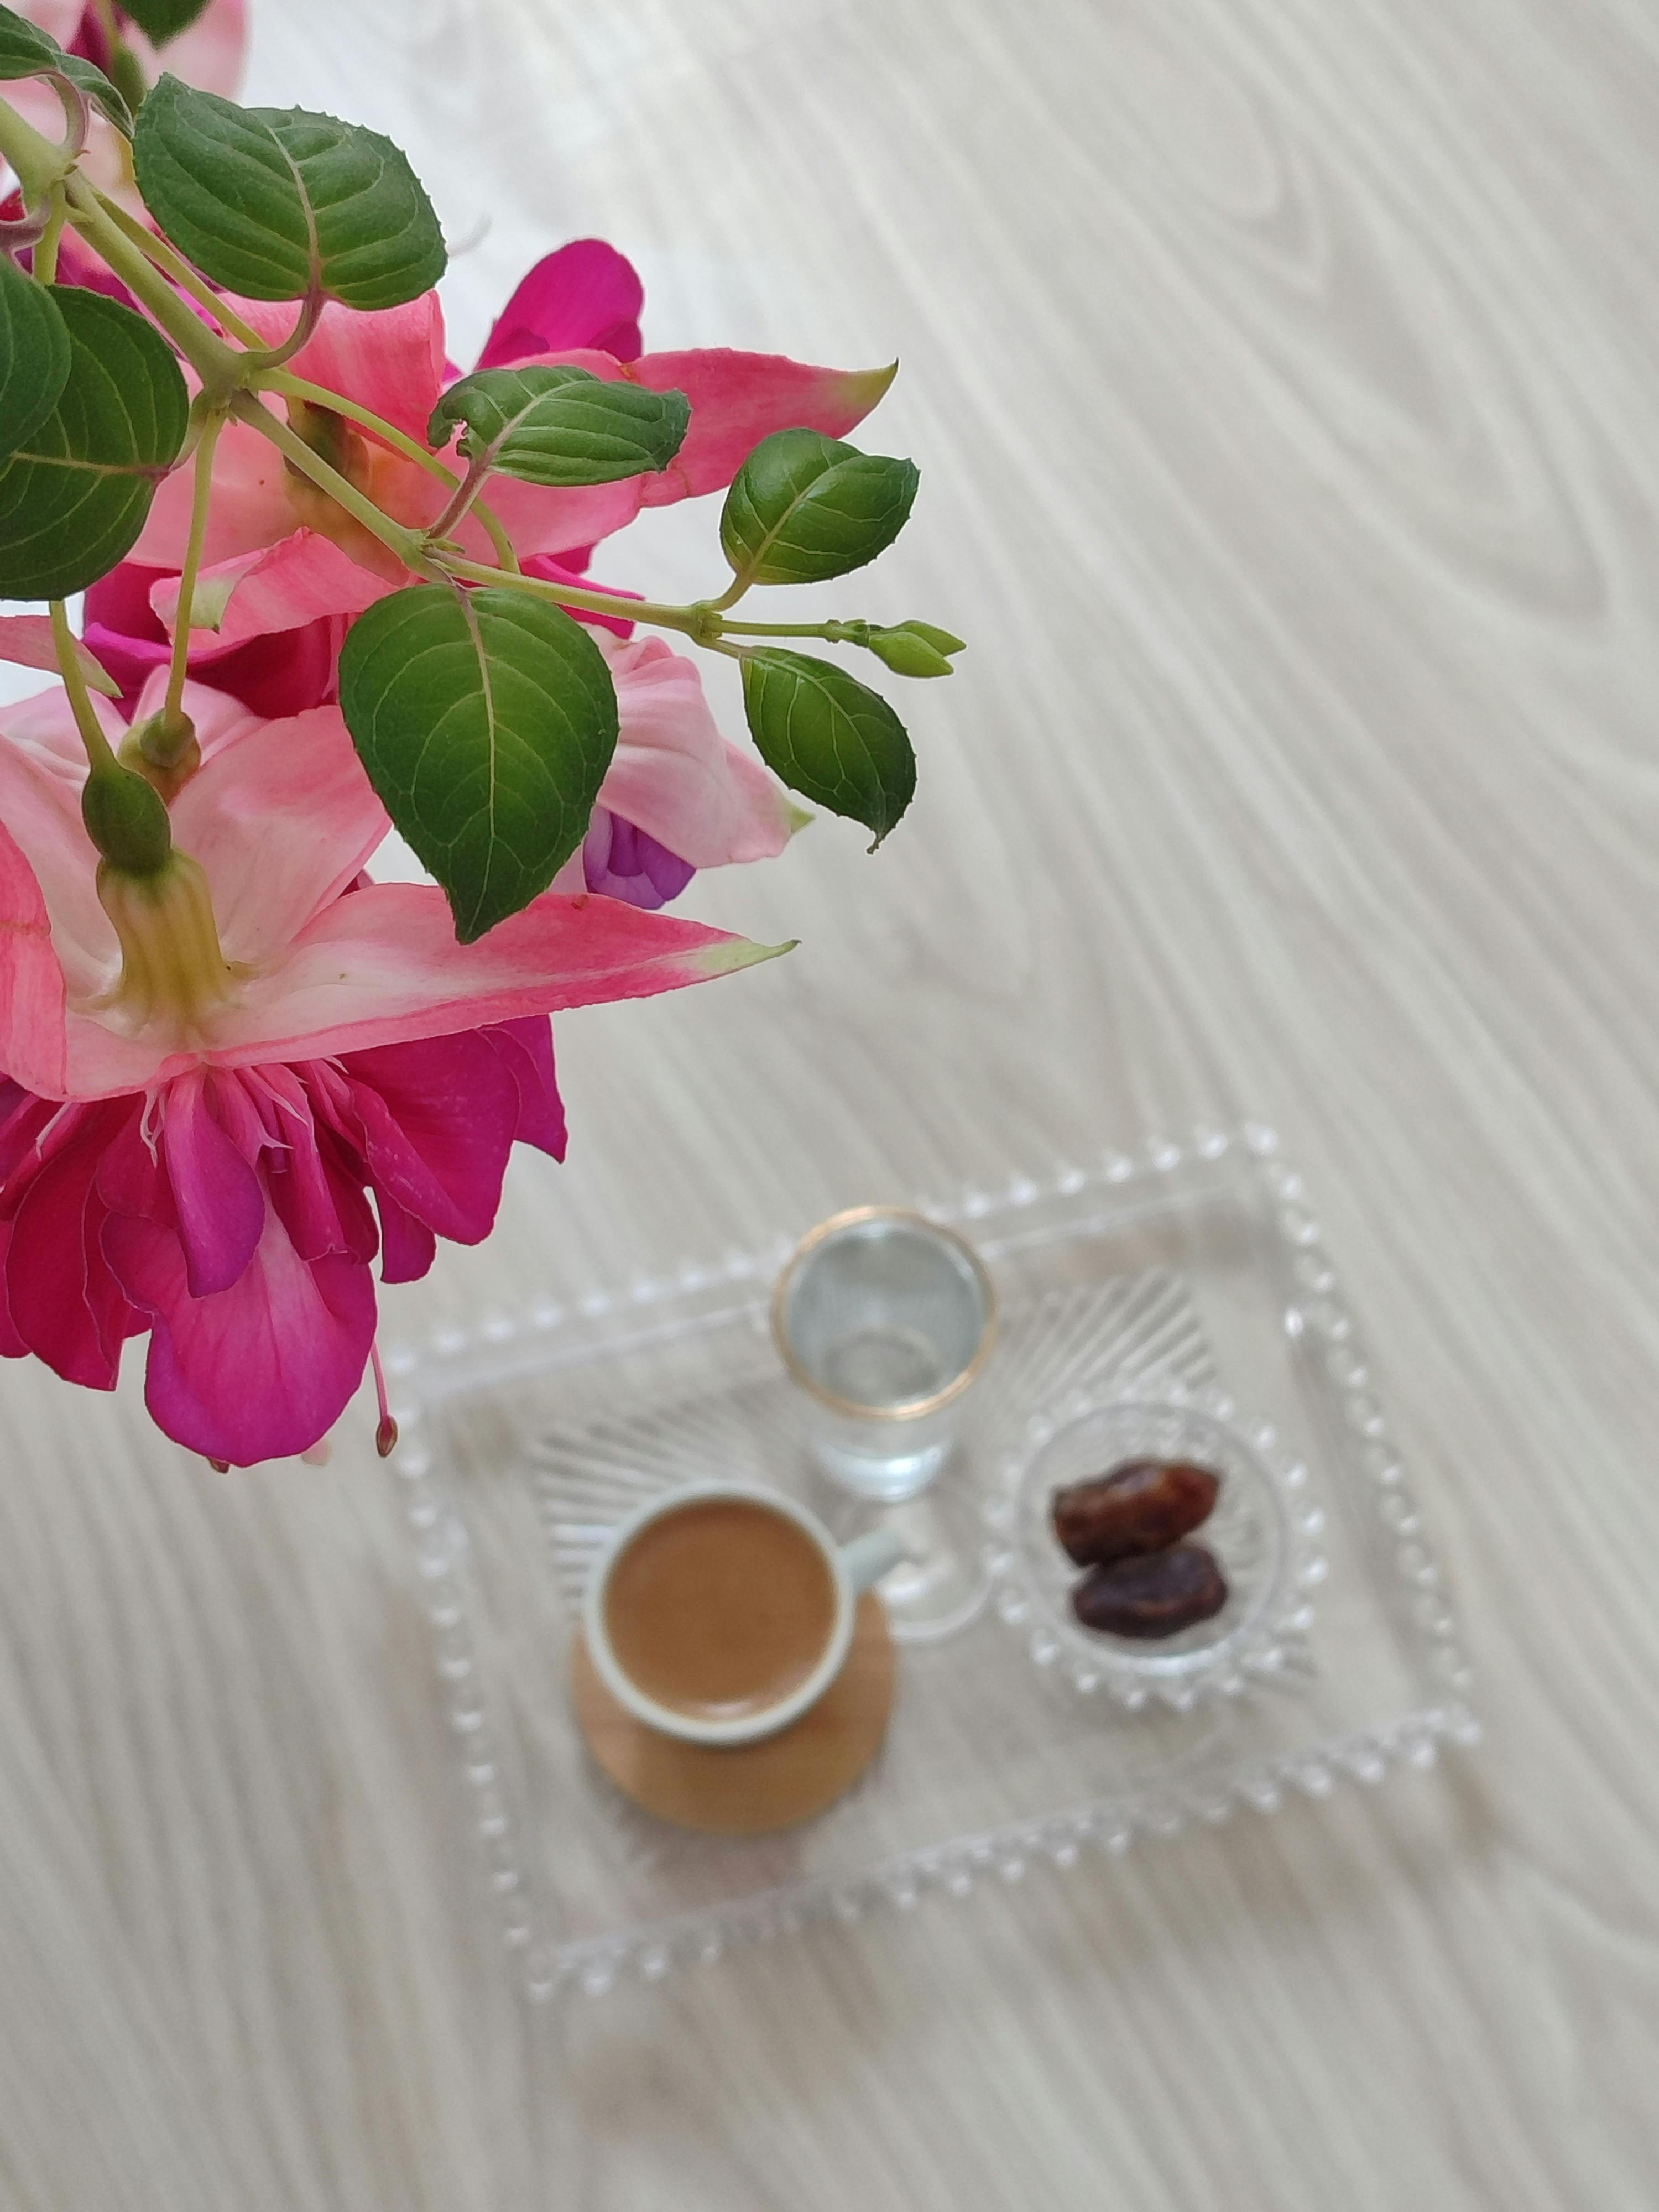
flower, drinkware, tableware, dishware, cup, plant, serveware, petal, tablecloth, ingredient, twig, lapsang souchong, teacup, flowering plant, annual plant, chinese herb tea, food, flower arranging, artificial flower, Wedang jahe, Pedicel, drink, wood, coffee cup, sweetness, herbaceous plant, rose family, herb, finger food, magenta, linens, still life photography, cut flowers, cuisine, rose, floral design, peach, rose order, earthenware, glass, plant stem, impatiens, dish